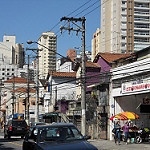
Scene: Outdoor